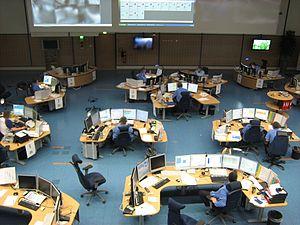
Les centres d'intervention d'urgence sont une agence gouvernementale dépendant du Ministère de l'Intérieur de Finlande.